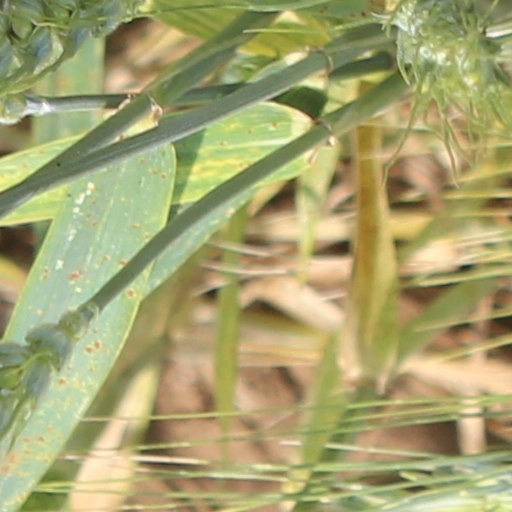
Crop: wheat